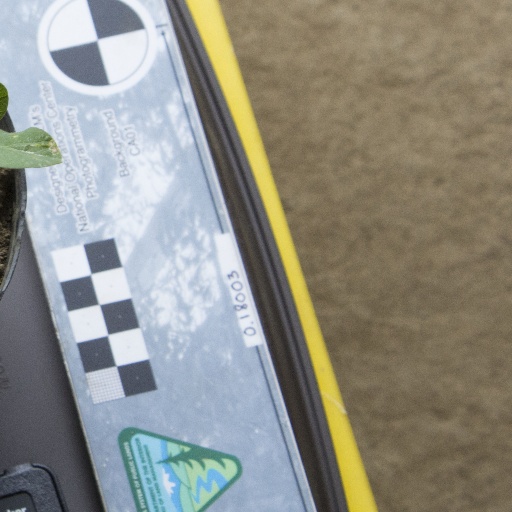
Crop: soybean